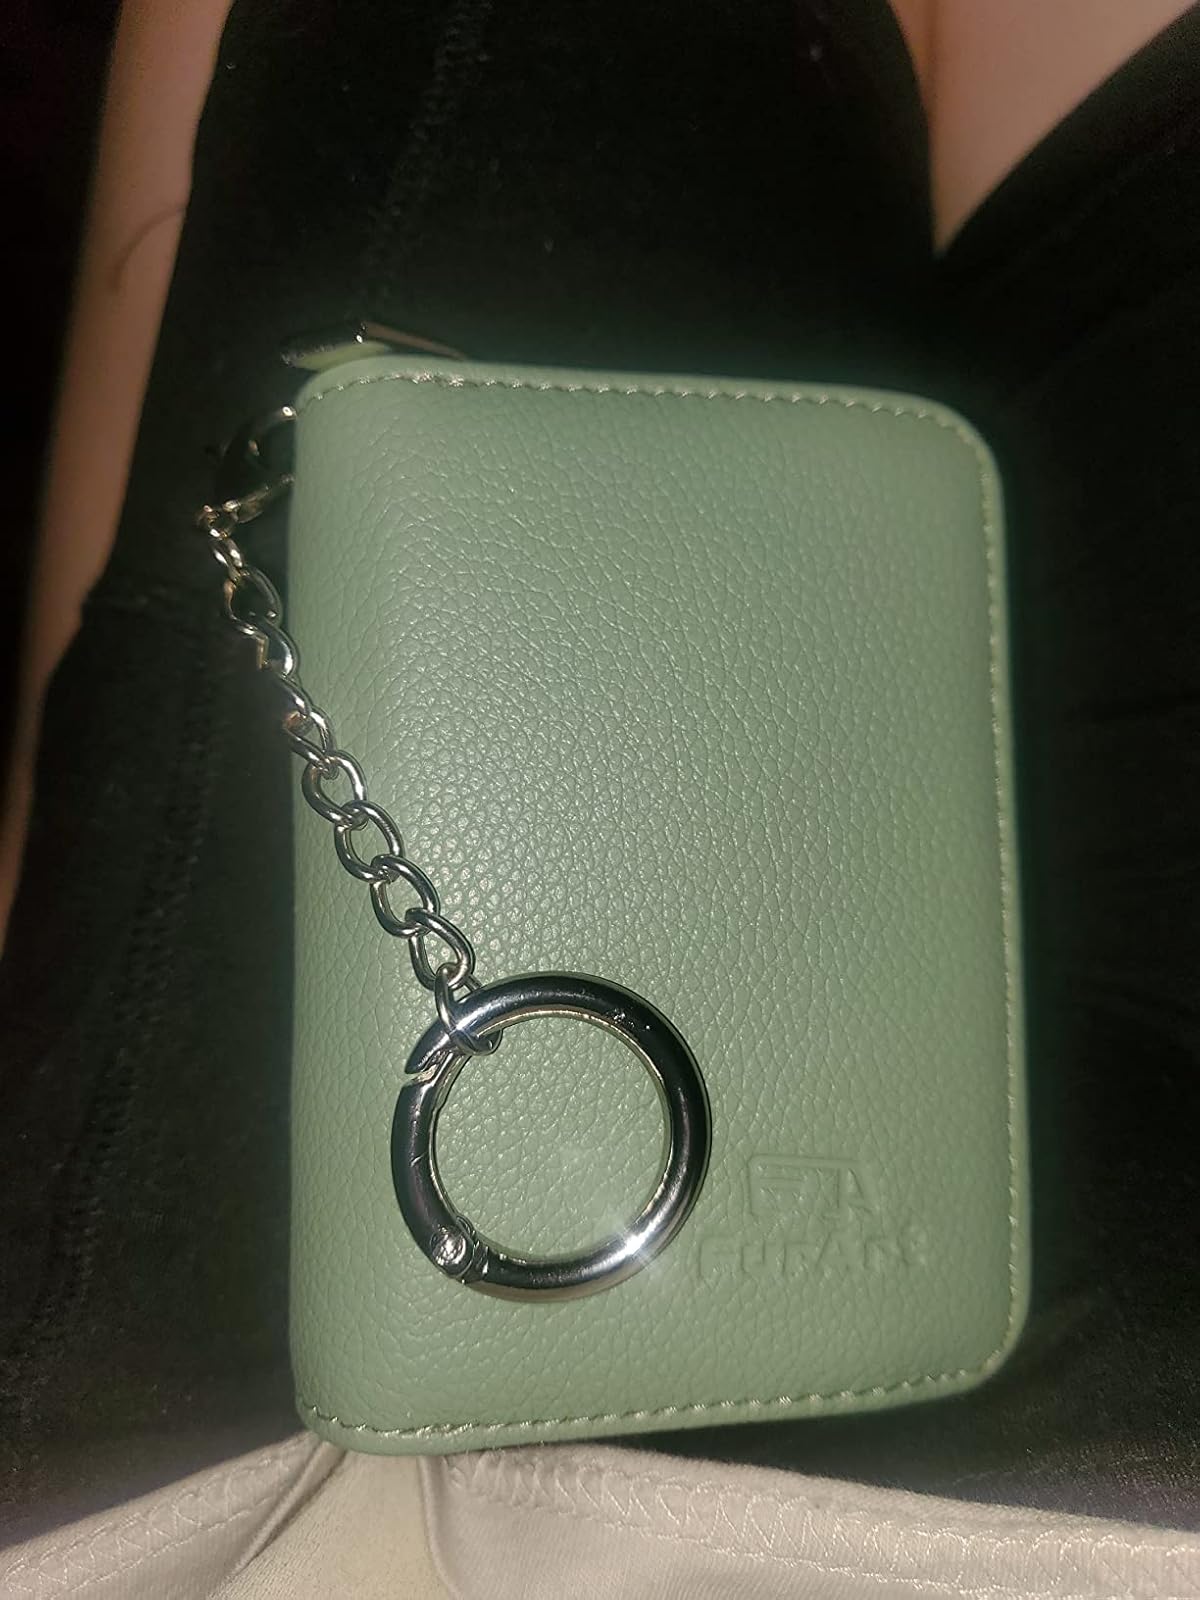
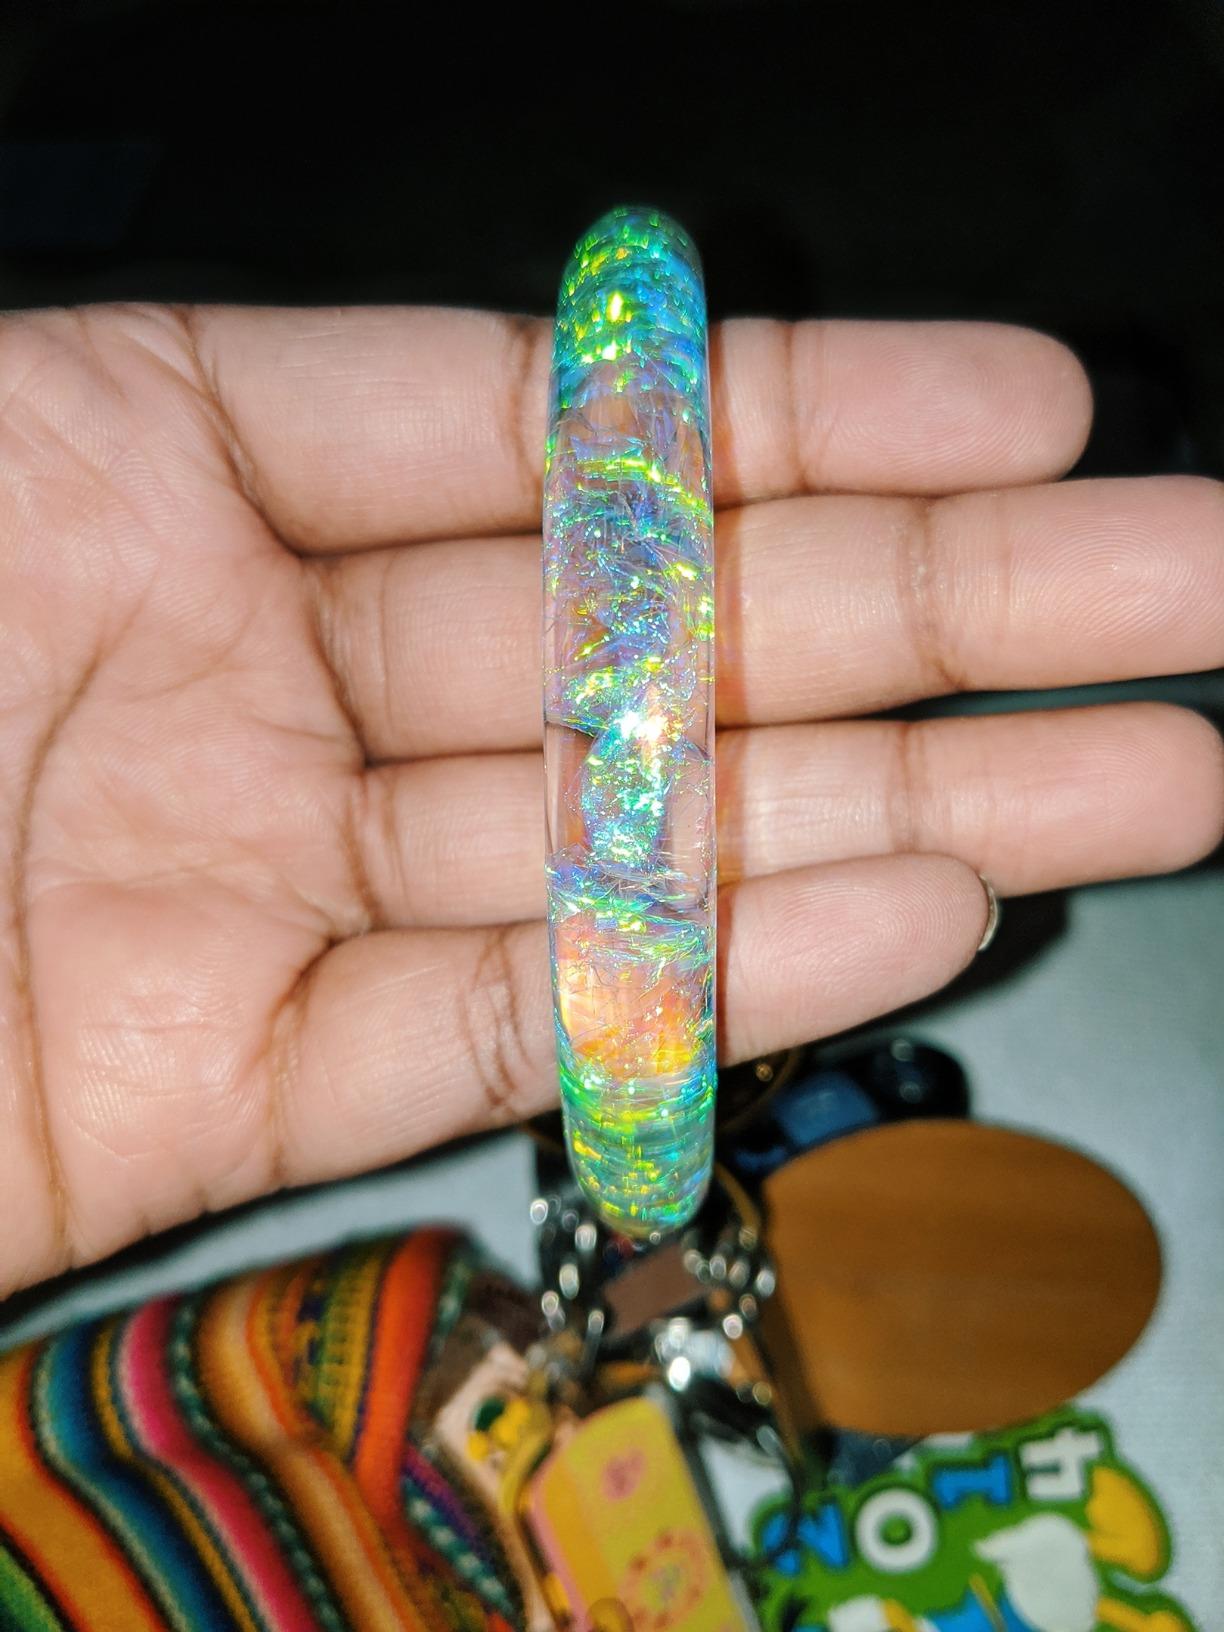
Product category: accessories_keychain
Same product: no